Alster fountain

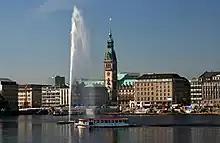
Alster fountain in 2005

Alster fountain, a fountain in Hamburg, was conceived by based on Jet d'Eau, a fountain in Geneva, Switzerland. It was opened on 18 April 1987.